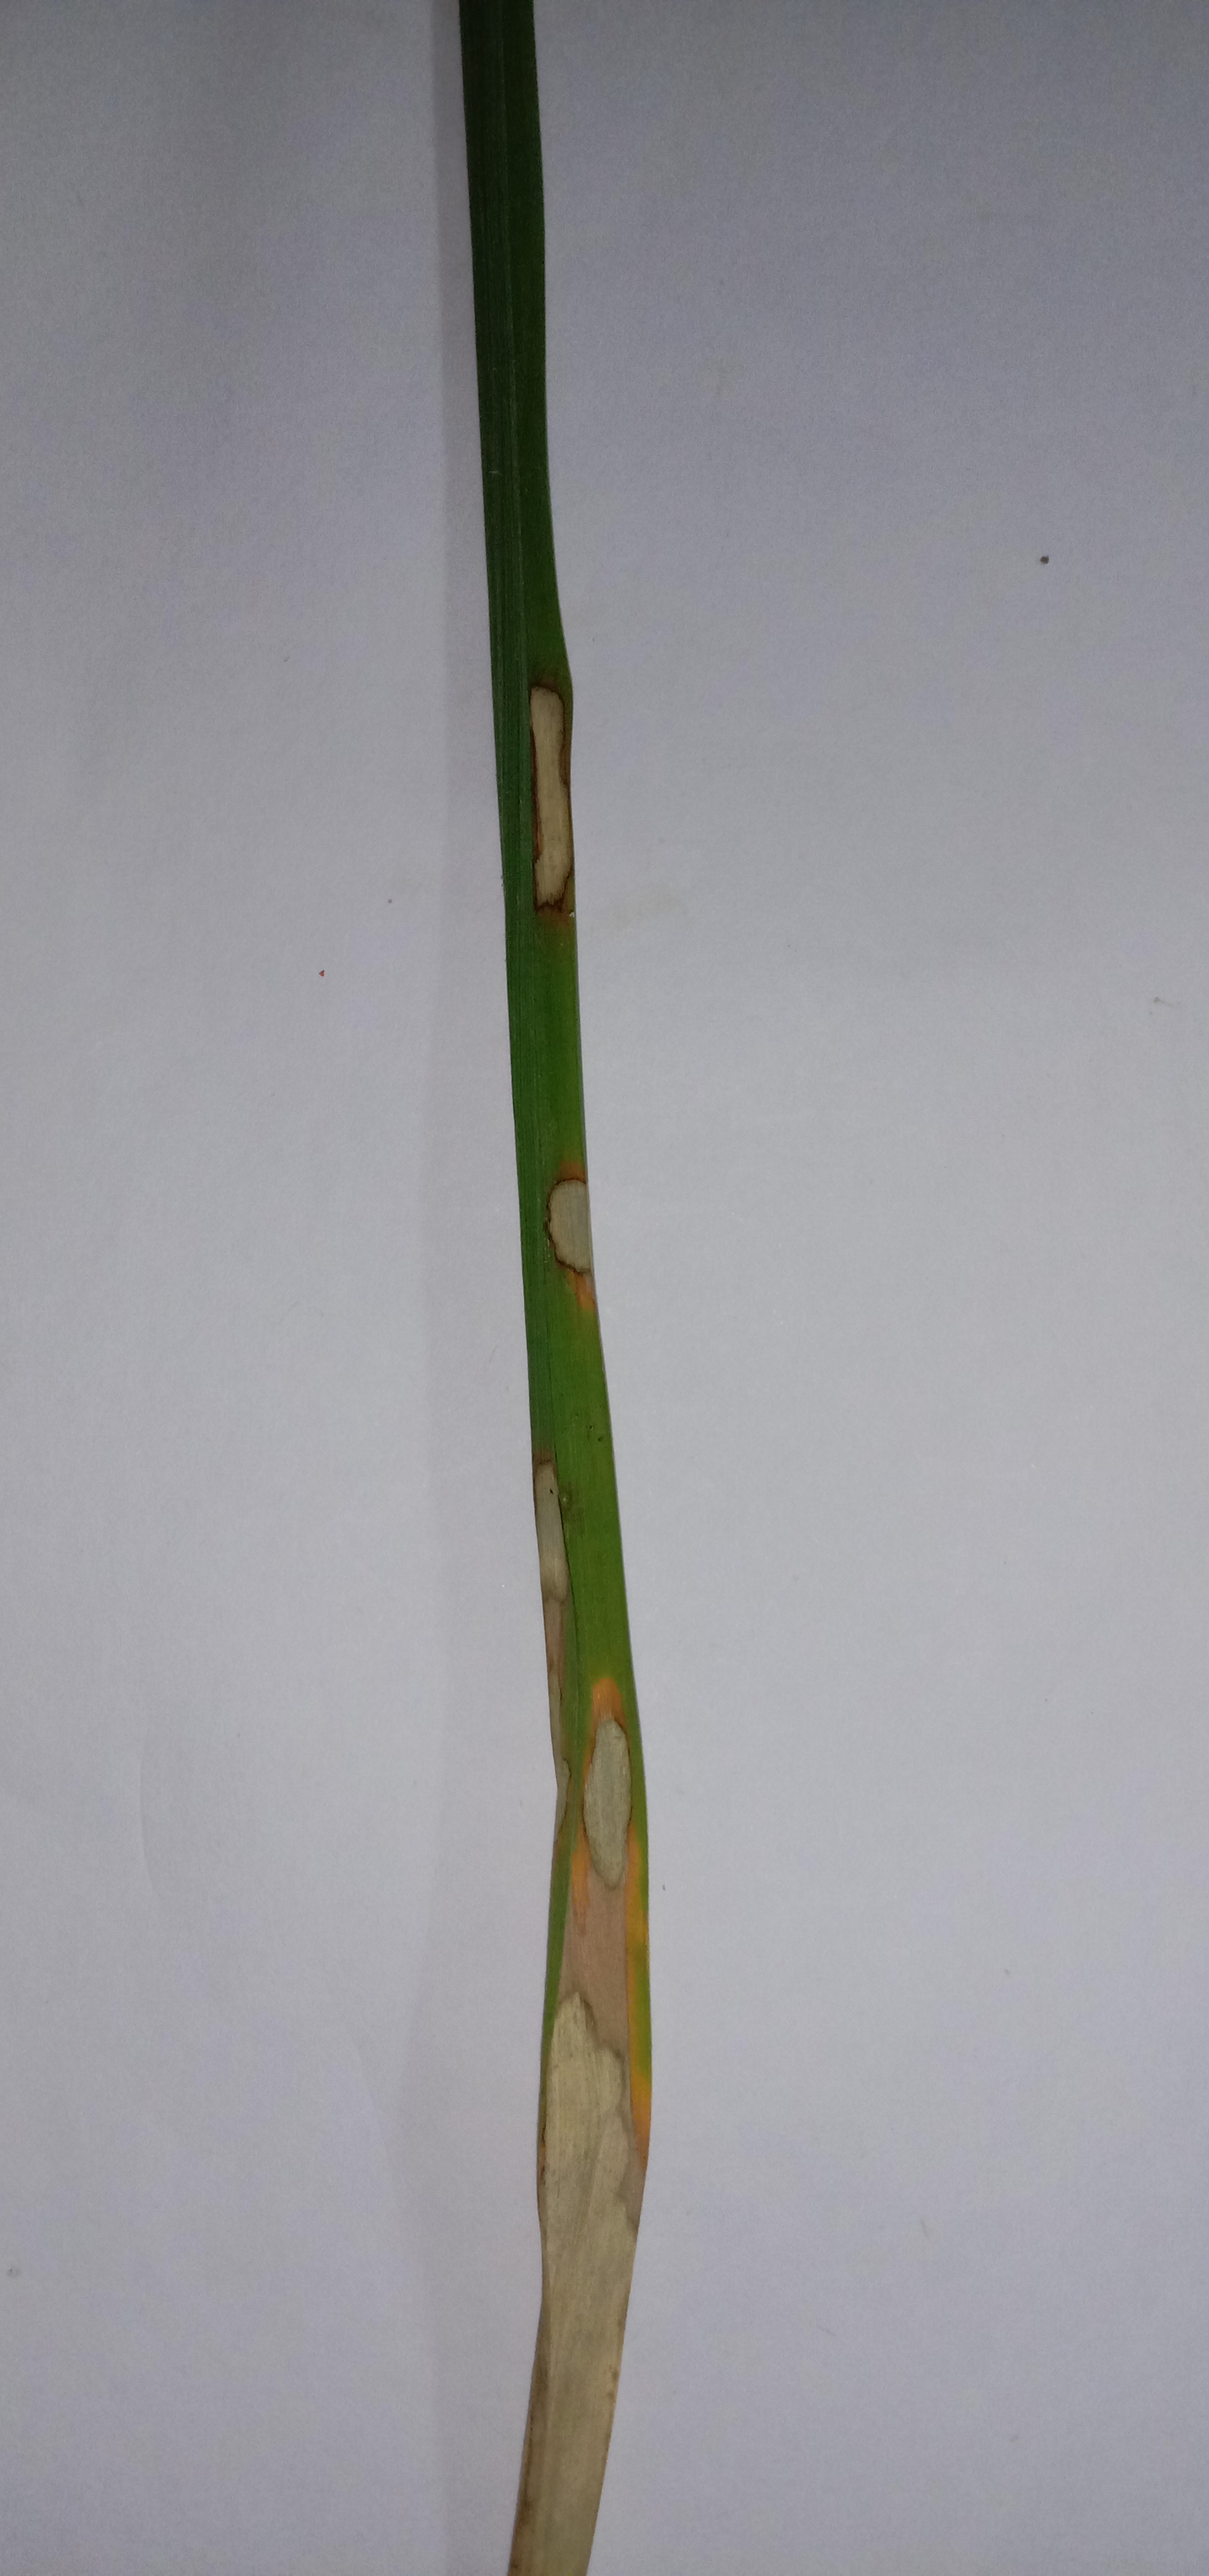
Label: Rice___Brown_Spot